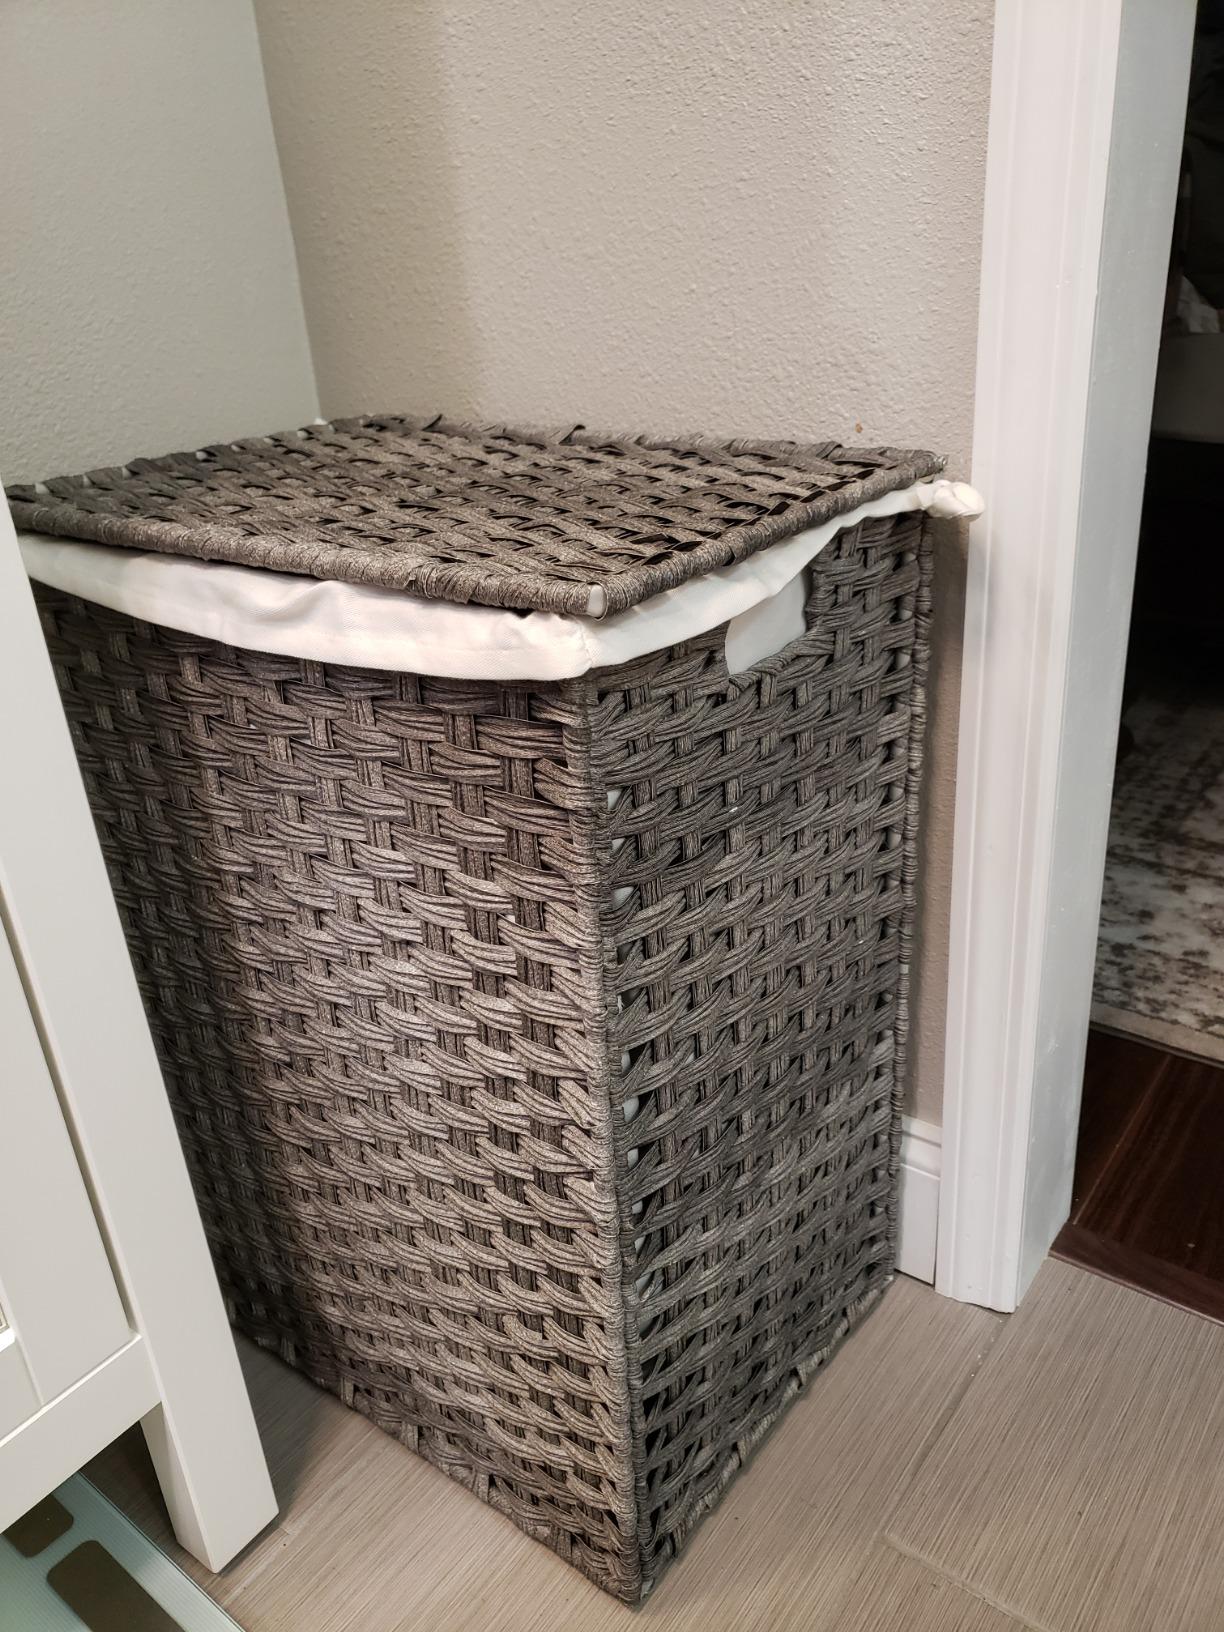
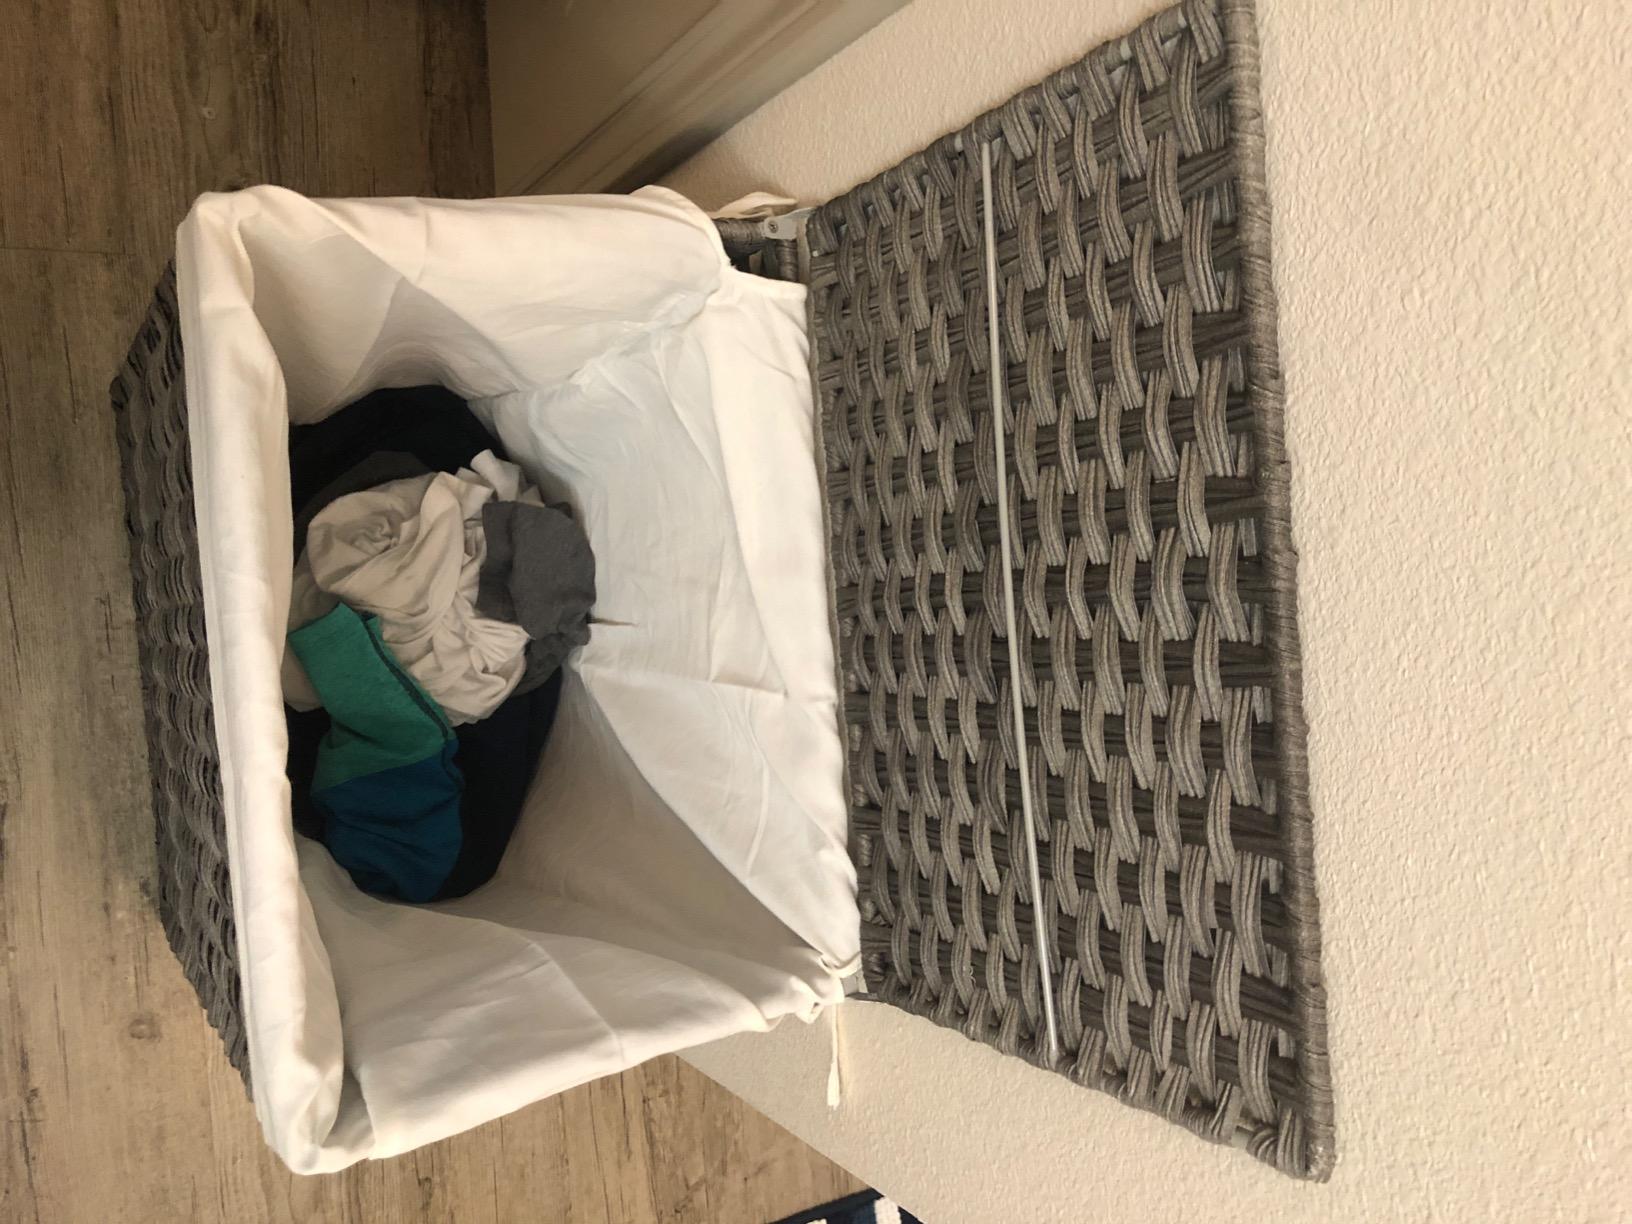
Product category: items_hamper
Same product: yes